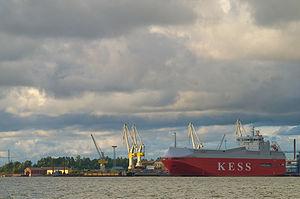
Uusikaupunki est une ville du sud-ouest de la Finlande, dans la région de Finlande du Sud-Ouest.